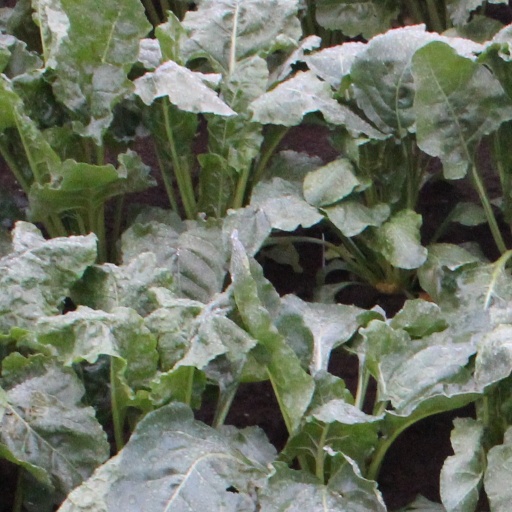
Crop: sugar beet